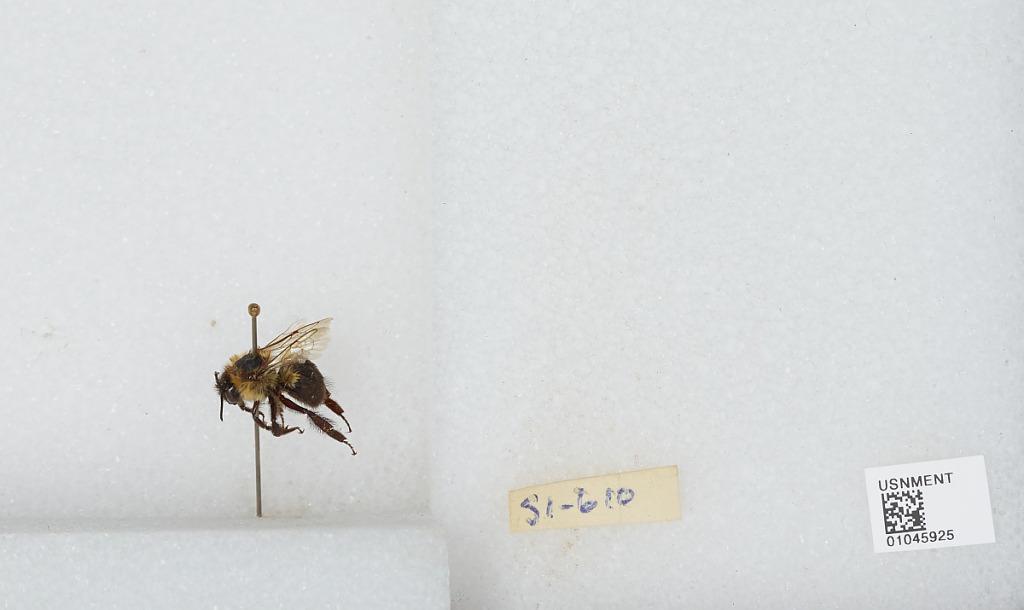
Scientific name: Bombus sp.